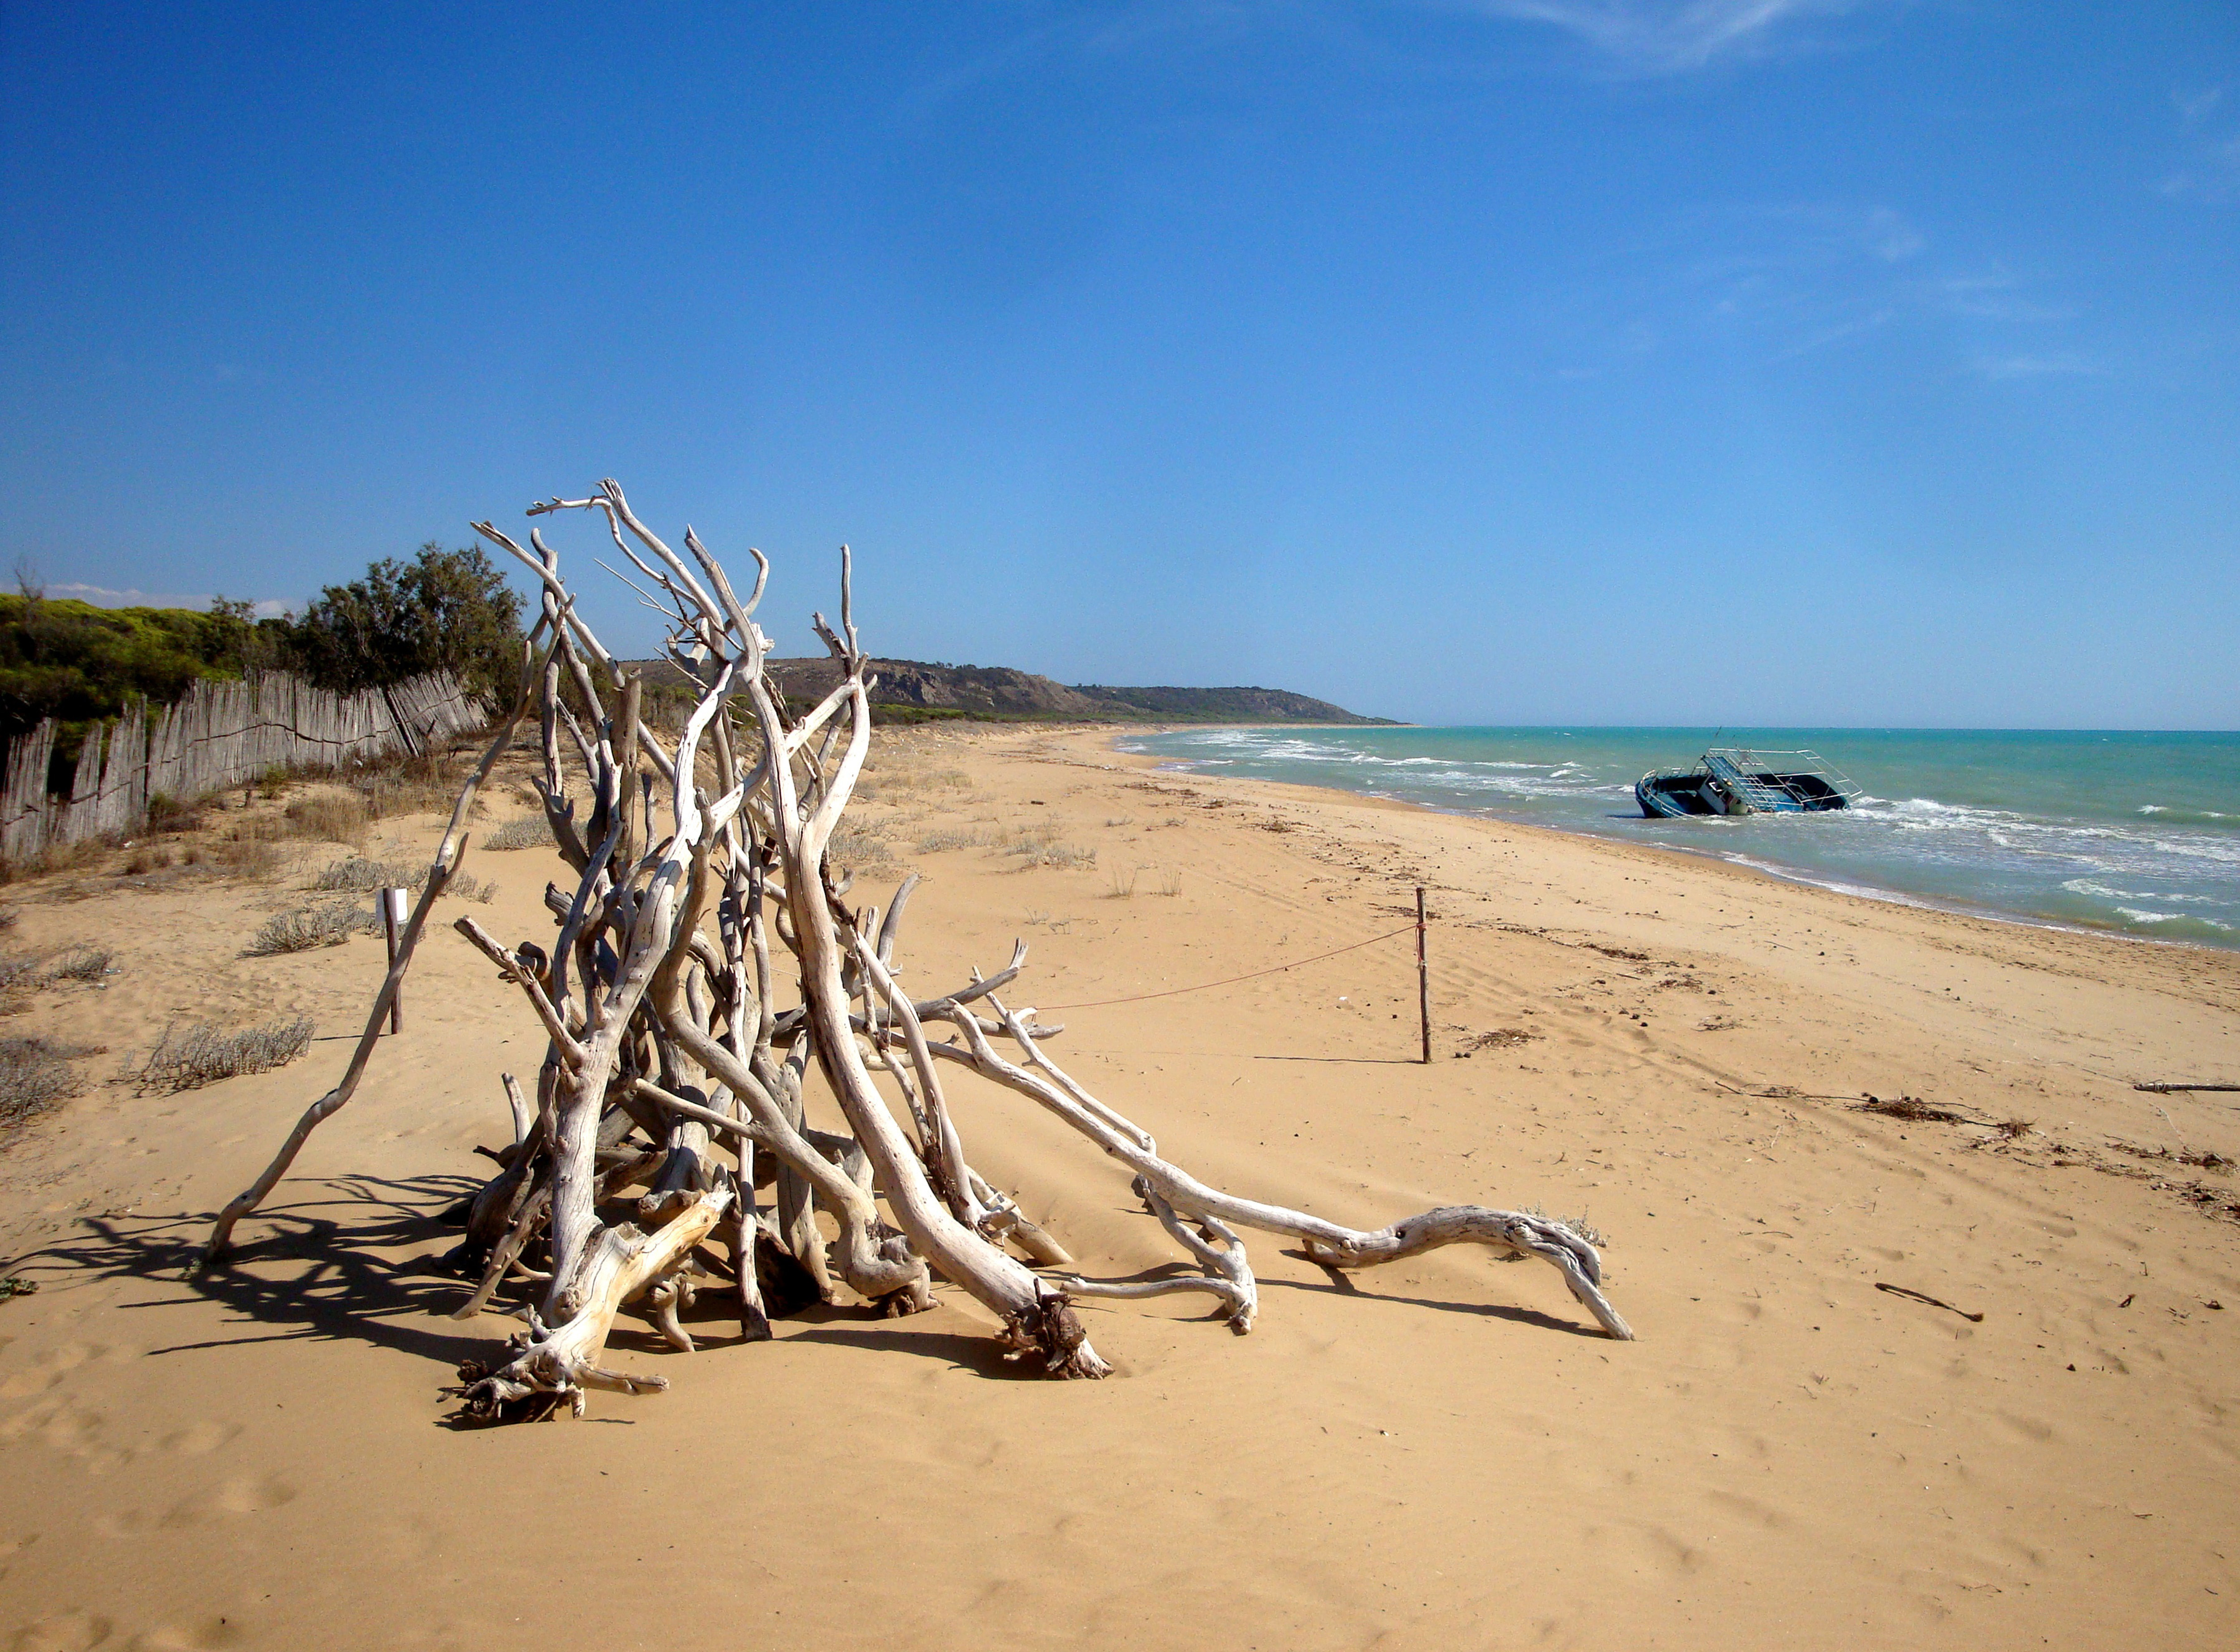
water, sea, ocean, waves, beach, driftwood, art, sculture, wood, holidays, summer, ship, boat, wreck, shipwreck, disaster, problem, trouble, catastrophe, flood, drown, drowning, sad, emotion, tragedy, death, fight, war, refugee, refugees, rescue, emergency, fate, sailor, fishing boat, nature, environment, immigrant, migrant, wave, wind wave, sky, tide, vehicle, coast, cloud, wind, watercraft, fishing vessel, vacation, sand, tree, shore, natural landscape, branch, azure, tropics, woody plant, plant, landscape, coastal and oceanic landforms, bay, horizon, trunk, caribbean